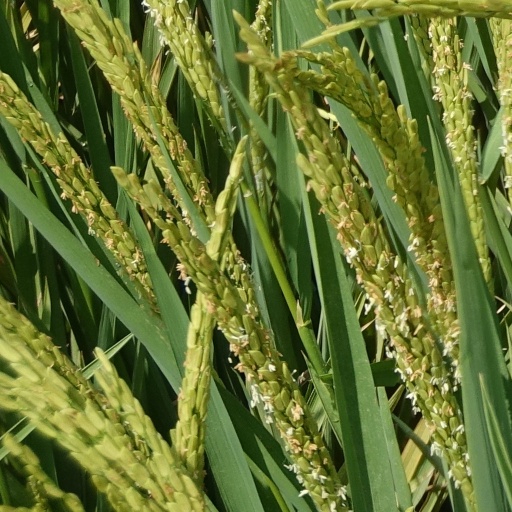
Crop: rice